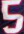
Number: 5